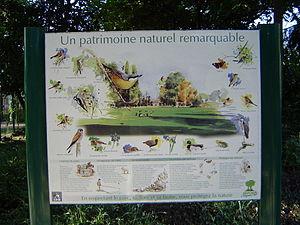
Le parc Heller est un parc de 9,6 hectares située sur le territoire de la commune d'Antony dans les Hauts-de-Seine, deuxième par sa taille après le parc de Sceaux.